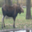
Label: deer